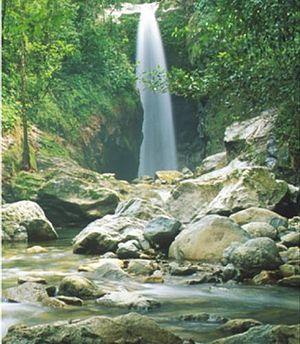
Le Río Aguán est un fleuve du Honduras.